Nicolae Fleva

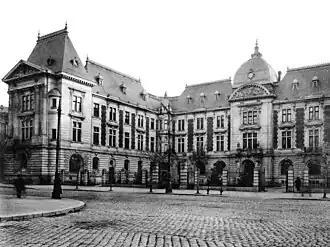
Palace of the Ministry of Agriculture and Royal Domains, photographed by Alexandru Antoniu in 1900

Such controversies reflected Nicolae Fleva's ongoing conflict with government: in 1887, he was again publicly asking King Carol not to endorse Ion Brătianu's agenda. He registered a personal victory by proving to the Assembly that government had pocketed large sums set aside for building Bucharest's system of forts. After disputed elections for the city council of Galați, the executive prosecuted Catargiu, Dimitrie Brătianu and George D. Vernescu as instigators. Fleva was part of the defense team (with Nicolae Moret Blaremberg, Petre Grădișteanu, Alexandru Lahovary, Alexandru Djuvara, George D. Pallade etc.); on December 18, 1887, the judge acquitted all of the accused. Fleva, Blaremberg and Ioan Lahovary also defended the republican George Panu in his legal face-off with the king (in his newspaper "Lupta", Panu had published the United Opposition pamphlet "A Dangerous Man", where Carol was the main target). They lost, and Panu was sentenced to a two-year term in jail.